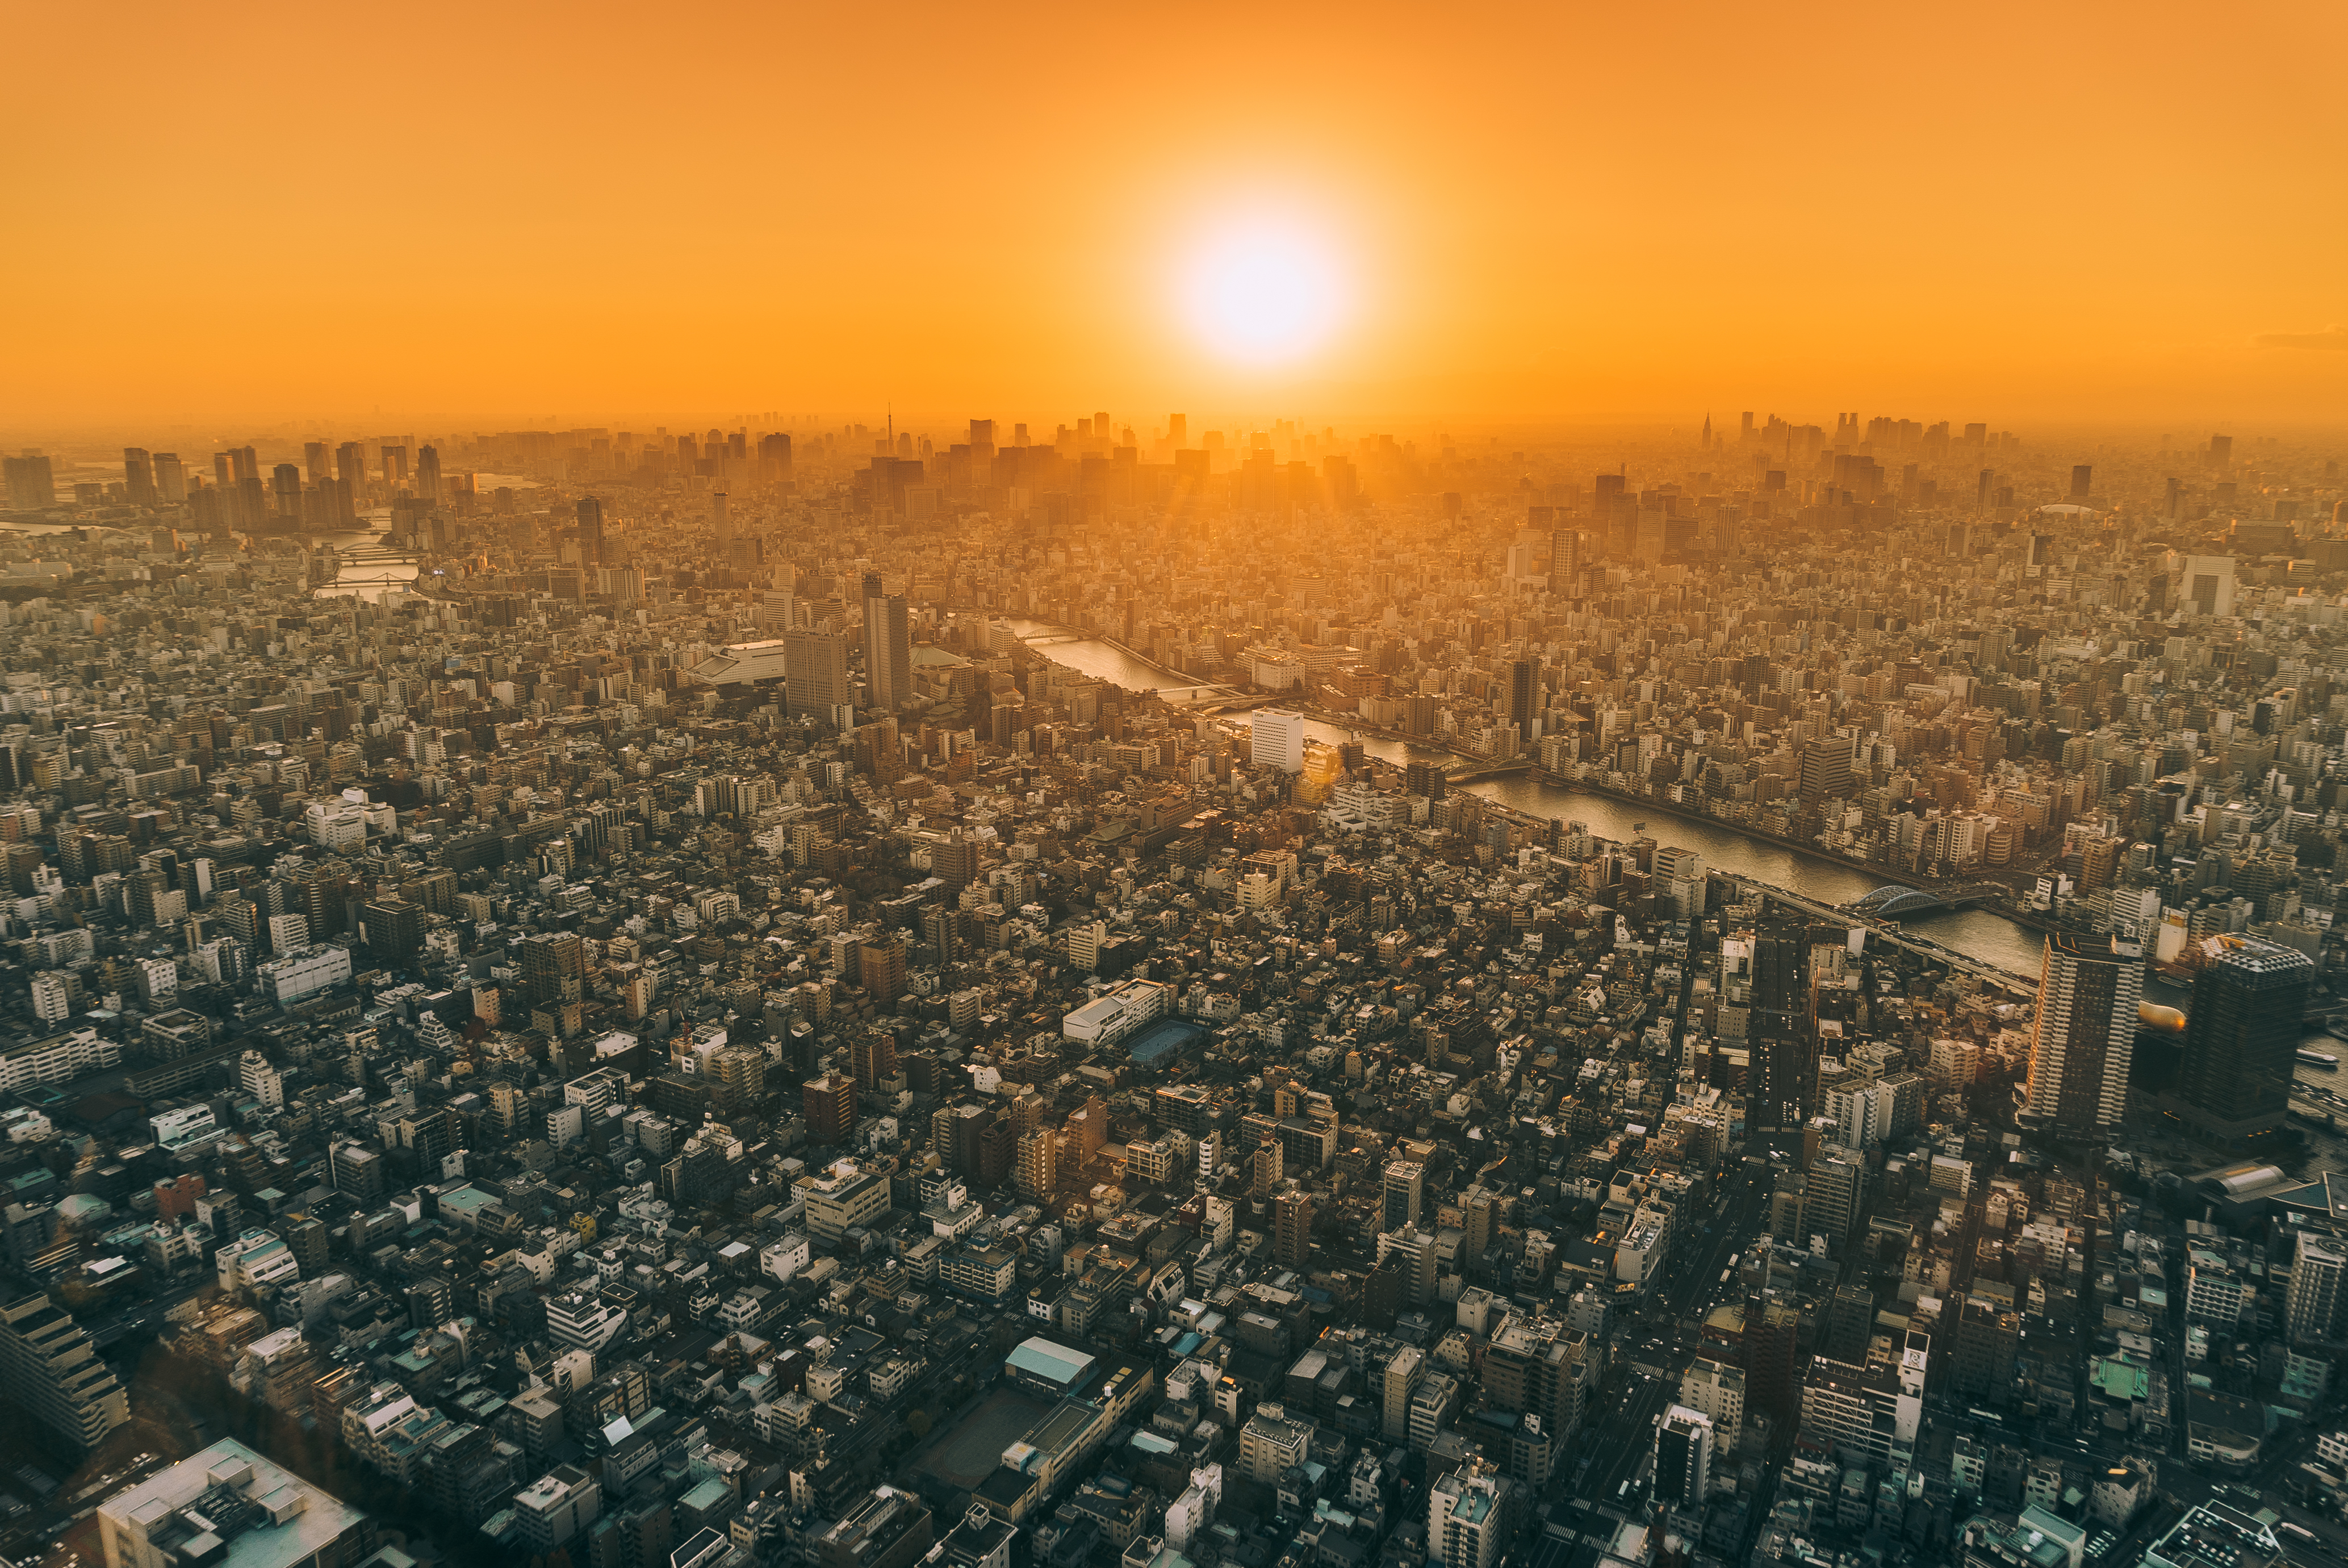
horizon, architecture, sunrise, sunset, skyline, morning, dawn, city, skyscraper, cityscape, panorama, dusk, evening, haze, metropolitan, metropolis, aerial photography, residential area, atmospheric phenomenon, human settlement, atmosphere of earth, metropolitan area